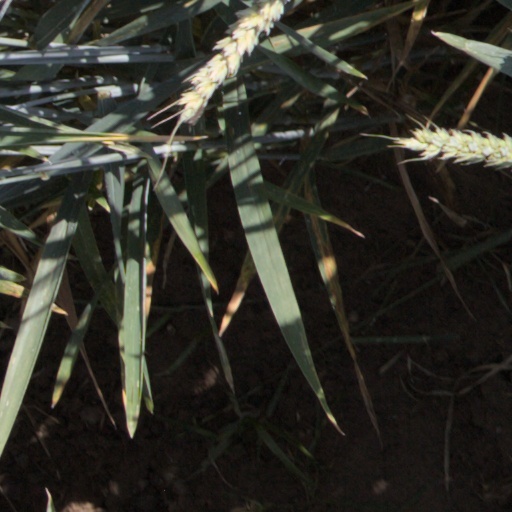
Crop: wheat